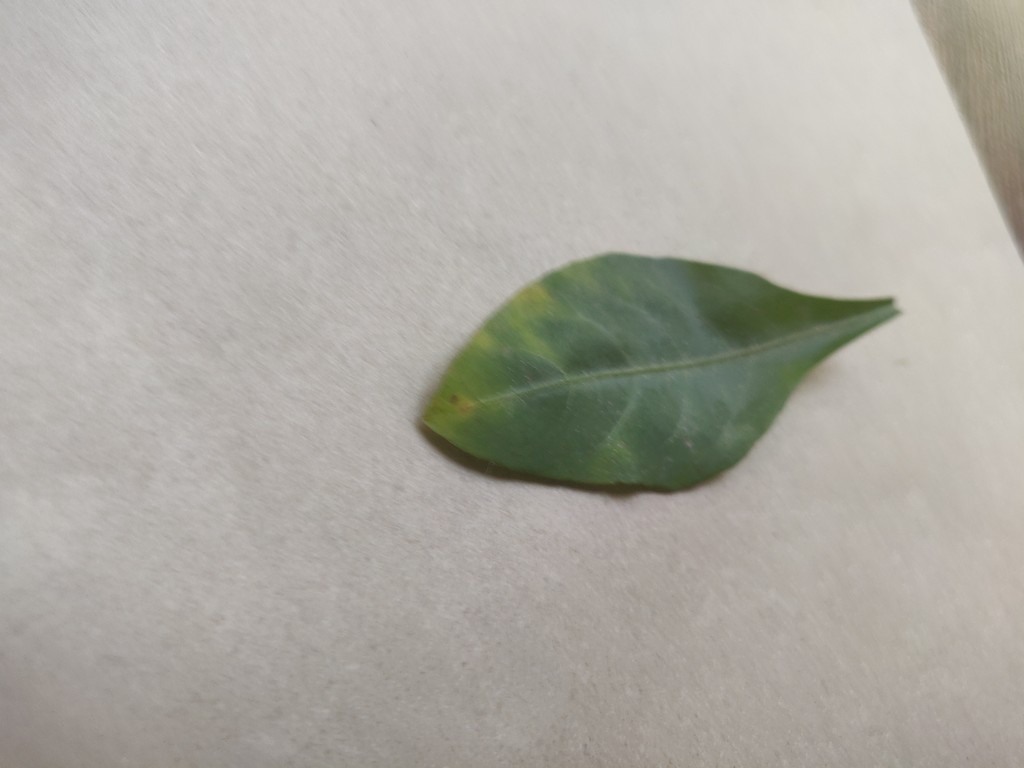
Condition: Unhealthy
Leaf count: single
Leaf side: front